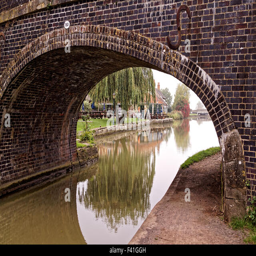
the public house on waterway